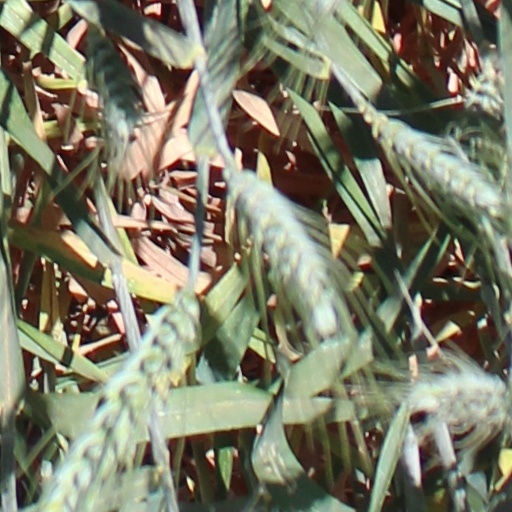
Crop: wheat